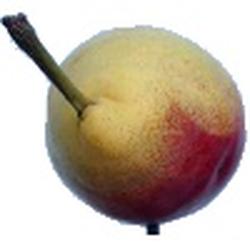
Label: Pear